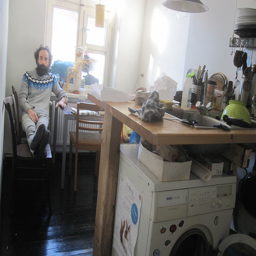
A bearded man is taking a load off in the kitchen near a washing machine.
A bearded man sits at his kitchen table by the window in the background; in the foreground is a small, cluttered kitchen that has a washing machine installed beneath the sink.
A man with a beard sitting near a kitchen window.
A balding, bearded gentleman relaxes in his dining room
A bearded man sitting with his legs up in a cluttered kitchen.